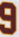
Number: 9